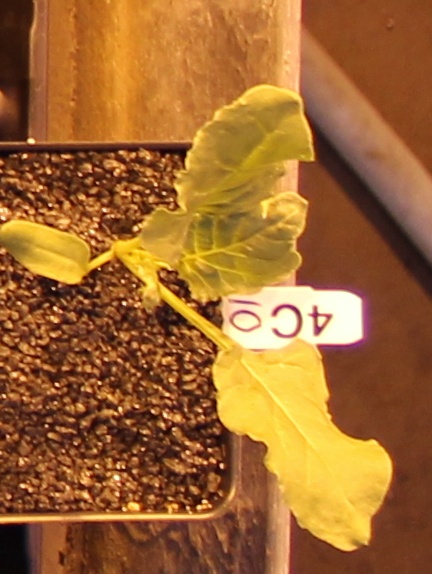
Label: Sugar beet